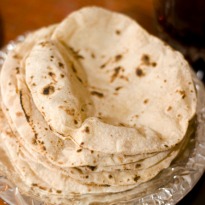
Dish: chapati